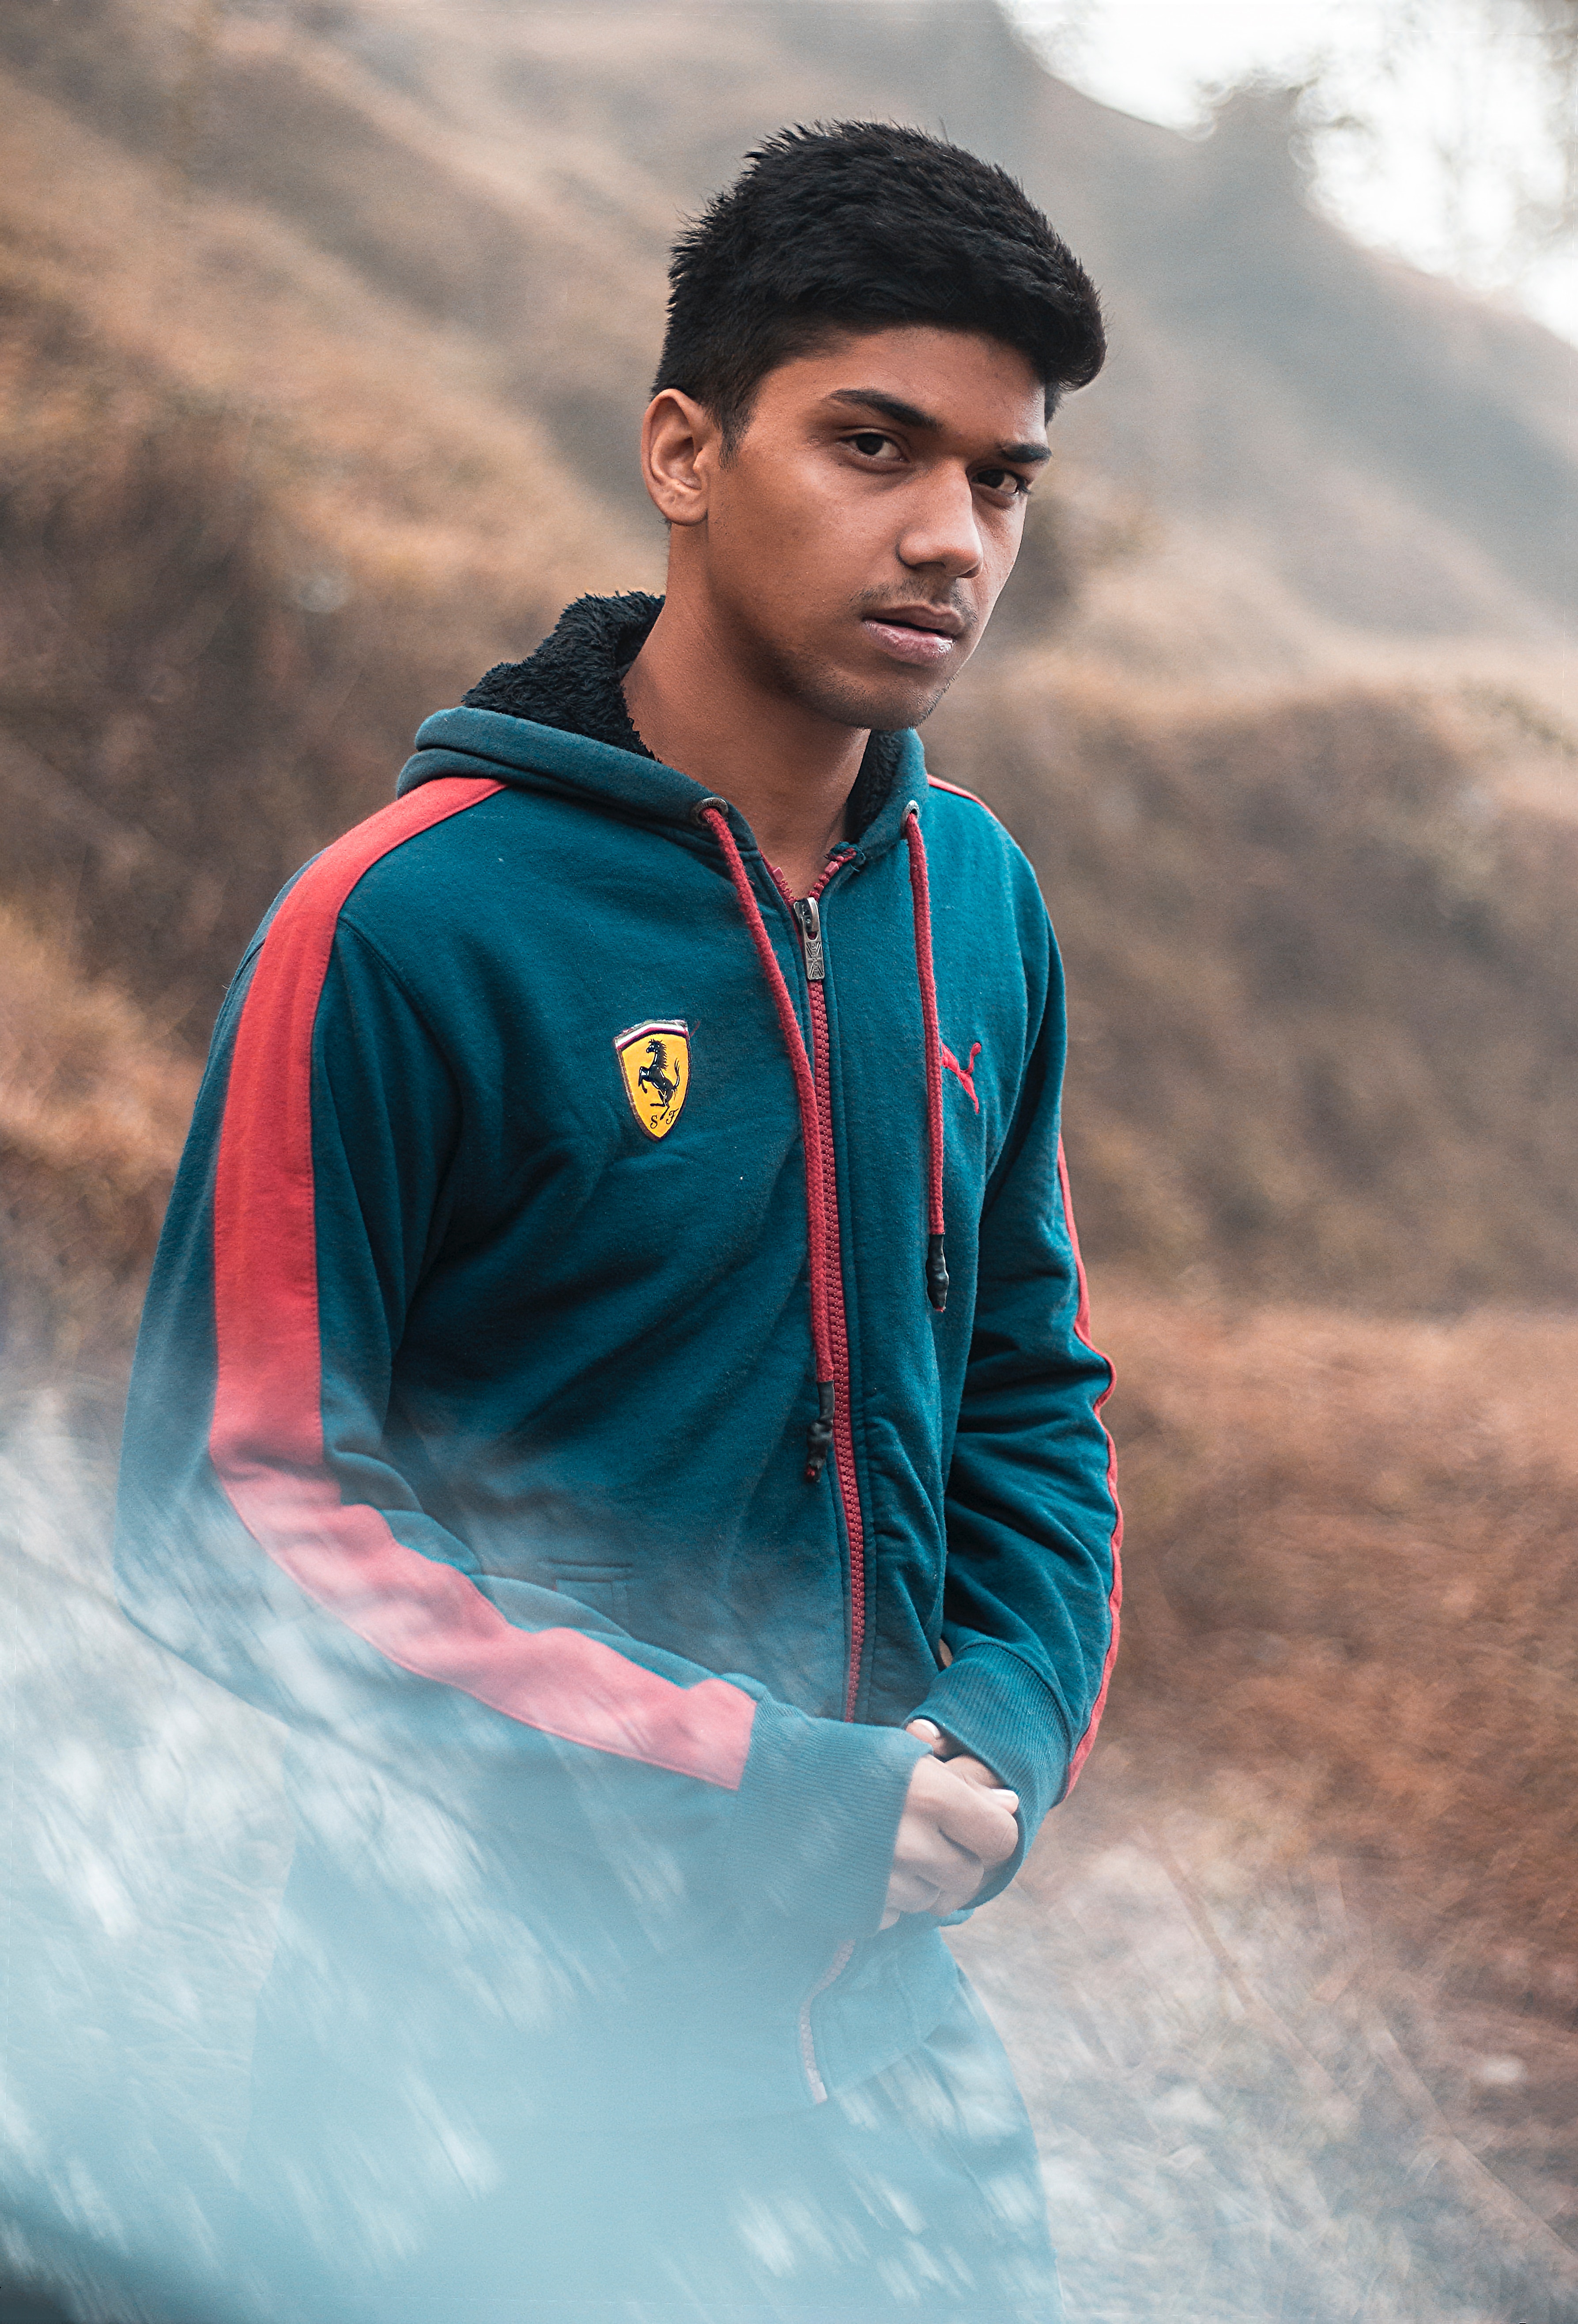
blue, green, cool, yellow, outerwear, youth, forehead, human, photography, hoodie, sleeve, t shirt, leisure, jacket